Zeke Meyer

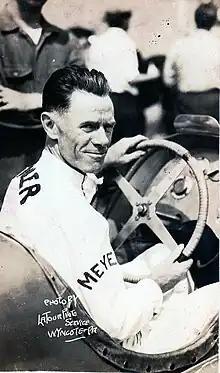

Herbert Ernest "Zeke" Meyer (March 19, 1891 – April 27, 1962) was an American racing driver.